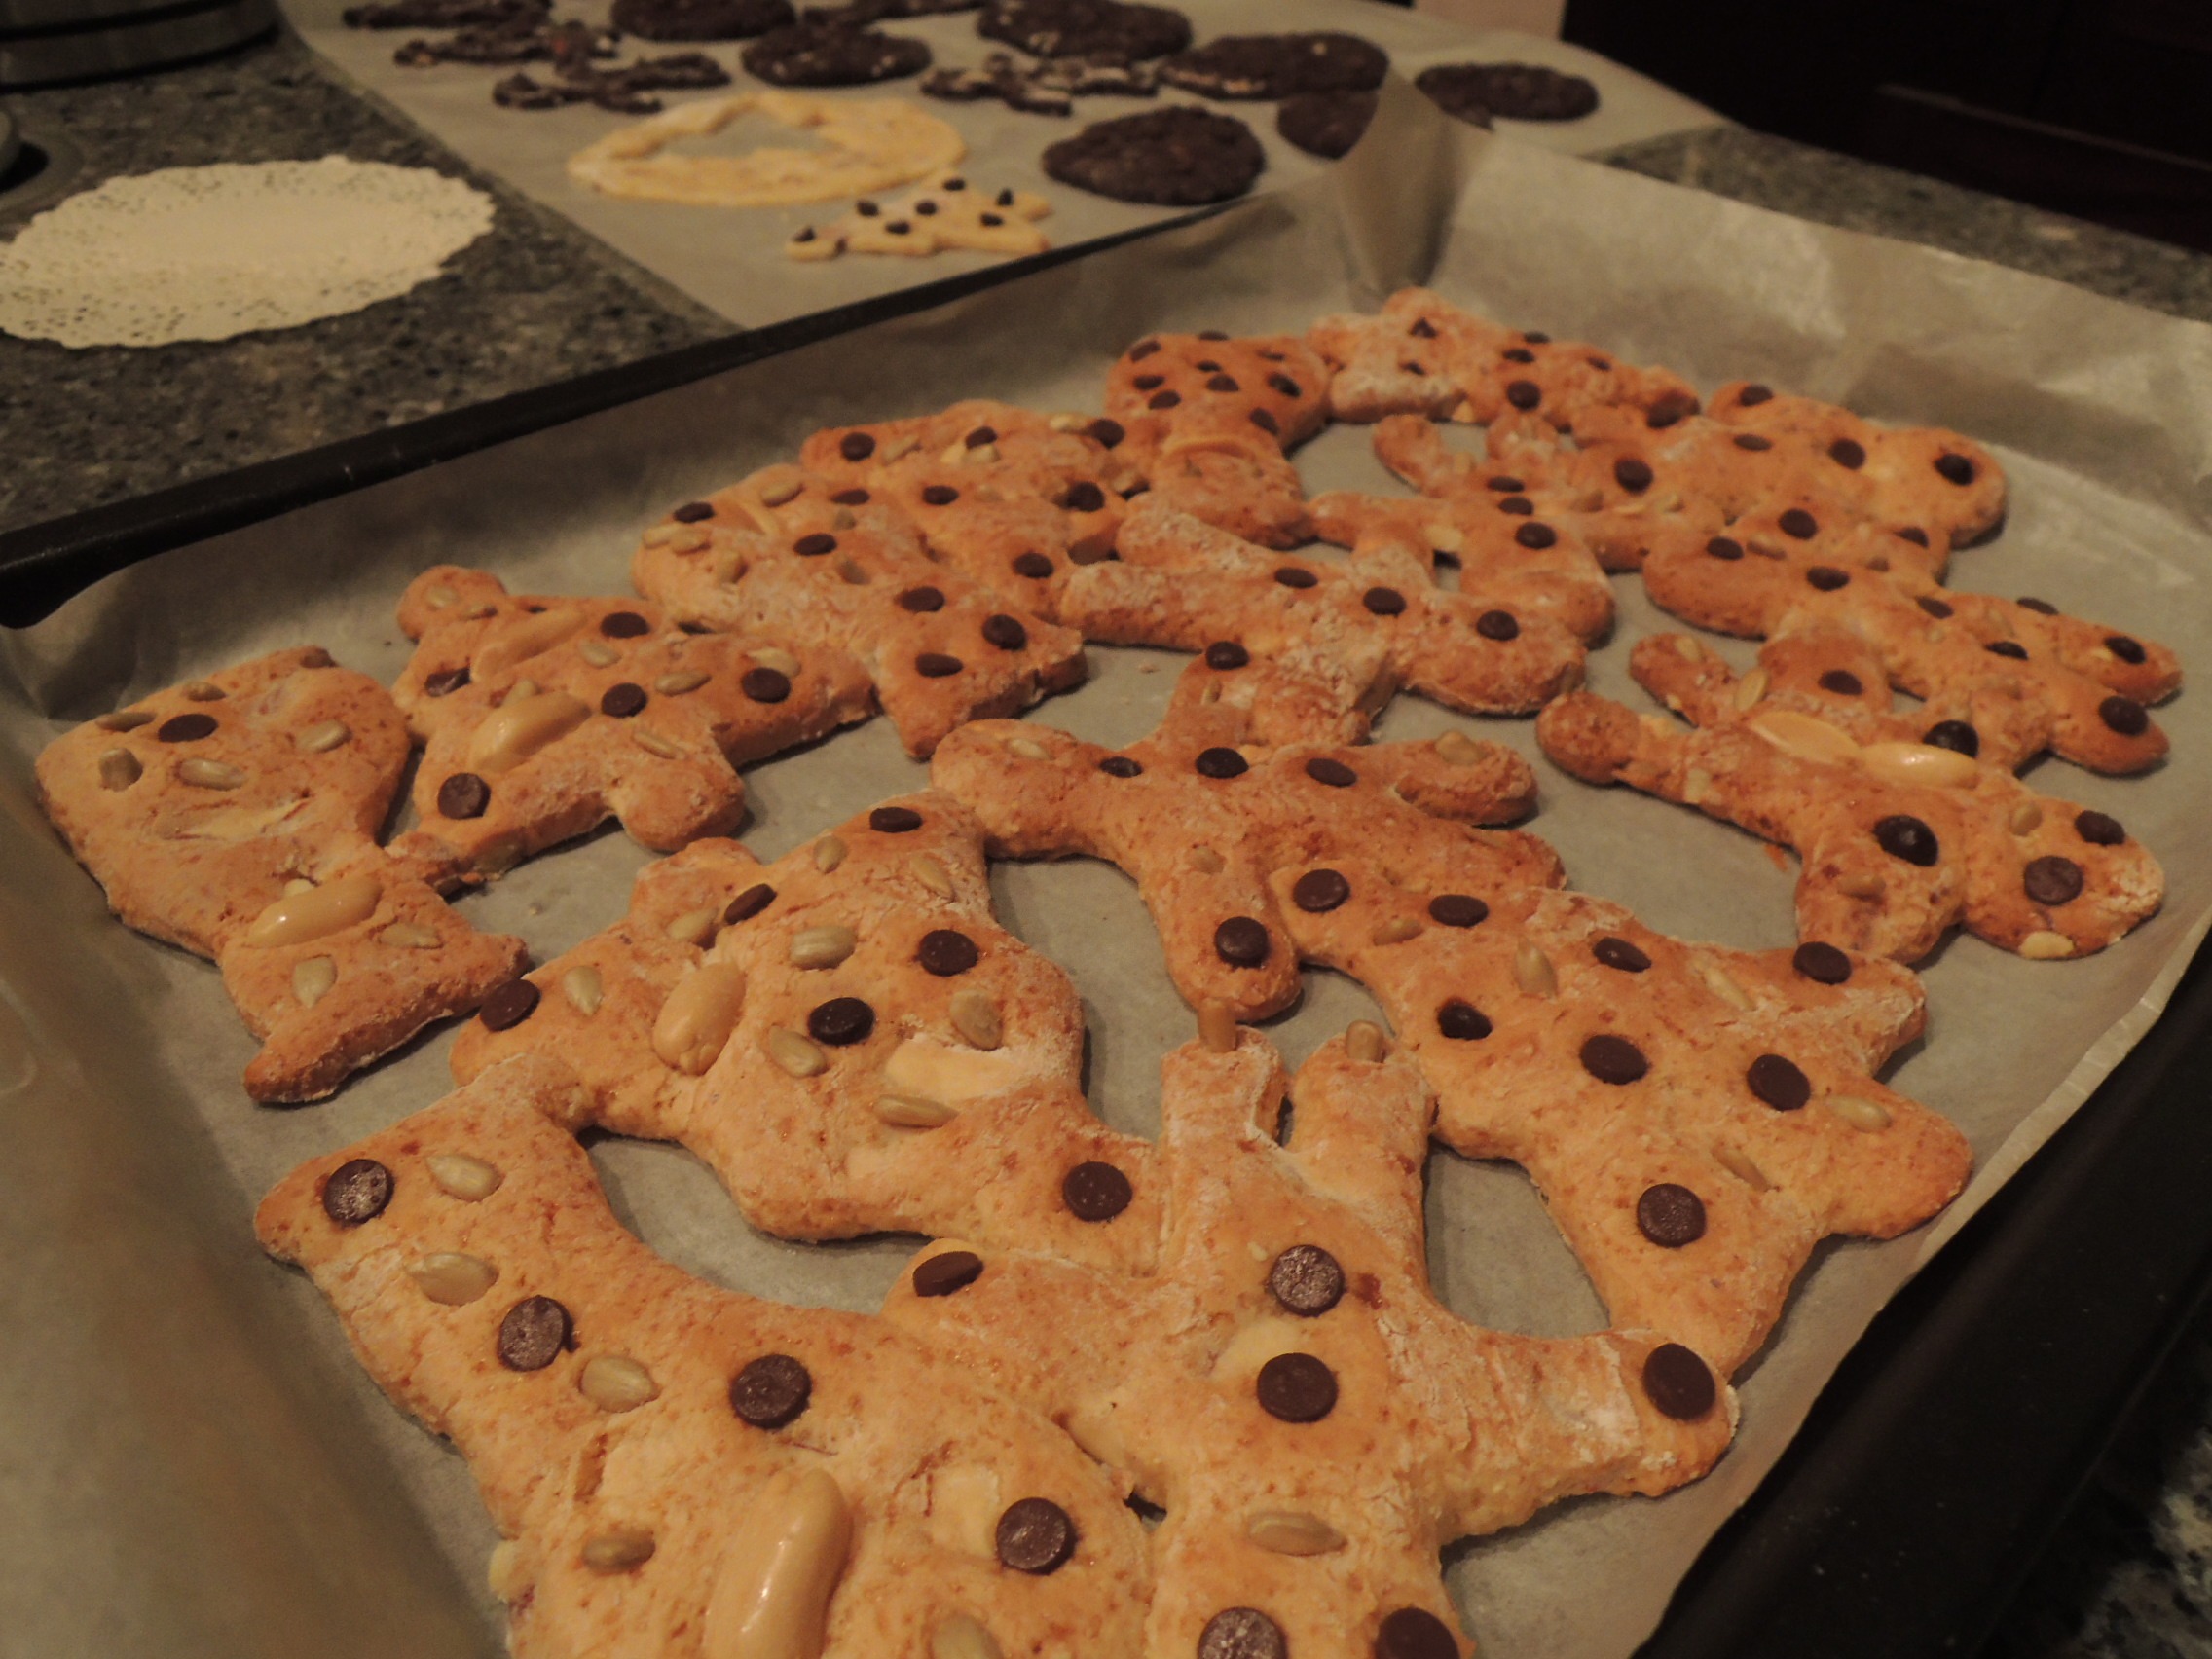
dish, food, baking, cookie, dessert, cuisine, bread, gingerbread man, cookies, happy, baked goods, snack food, cookies and crackers, focaccia, fruit cake